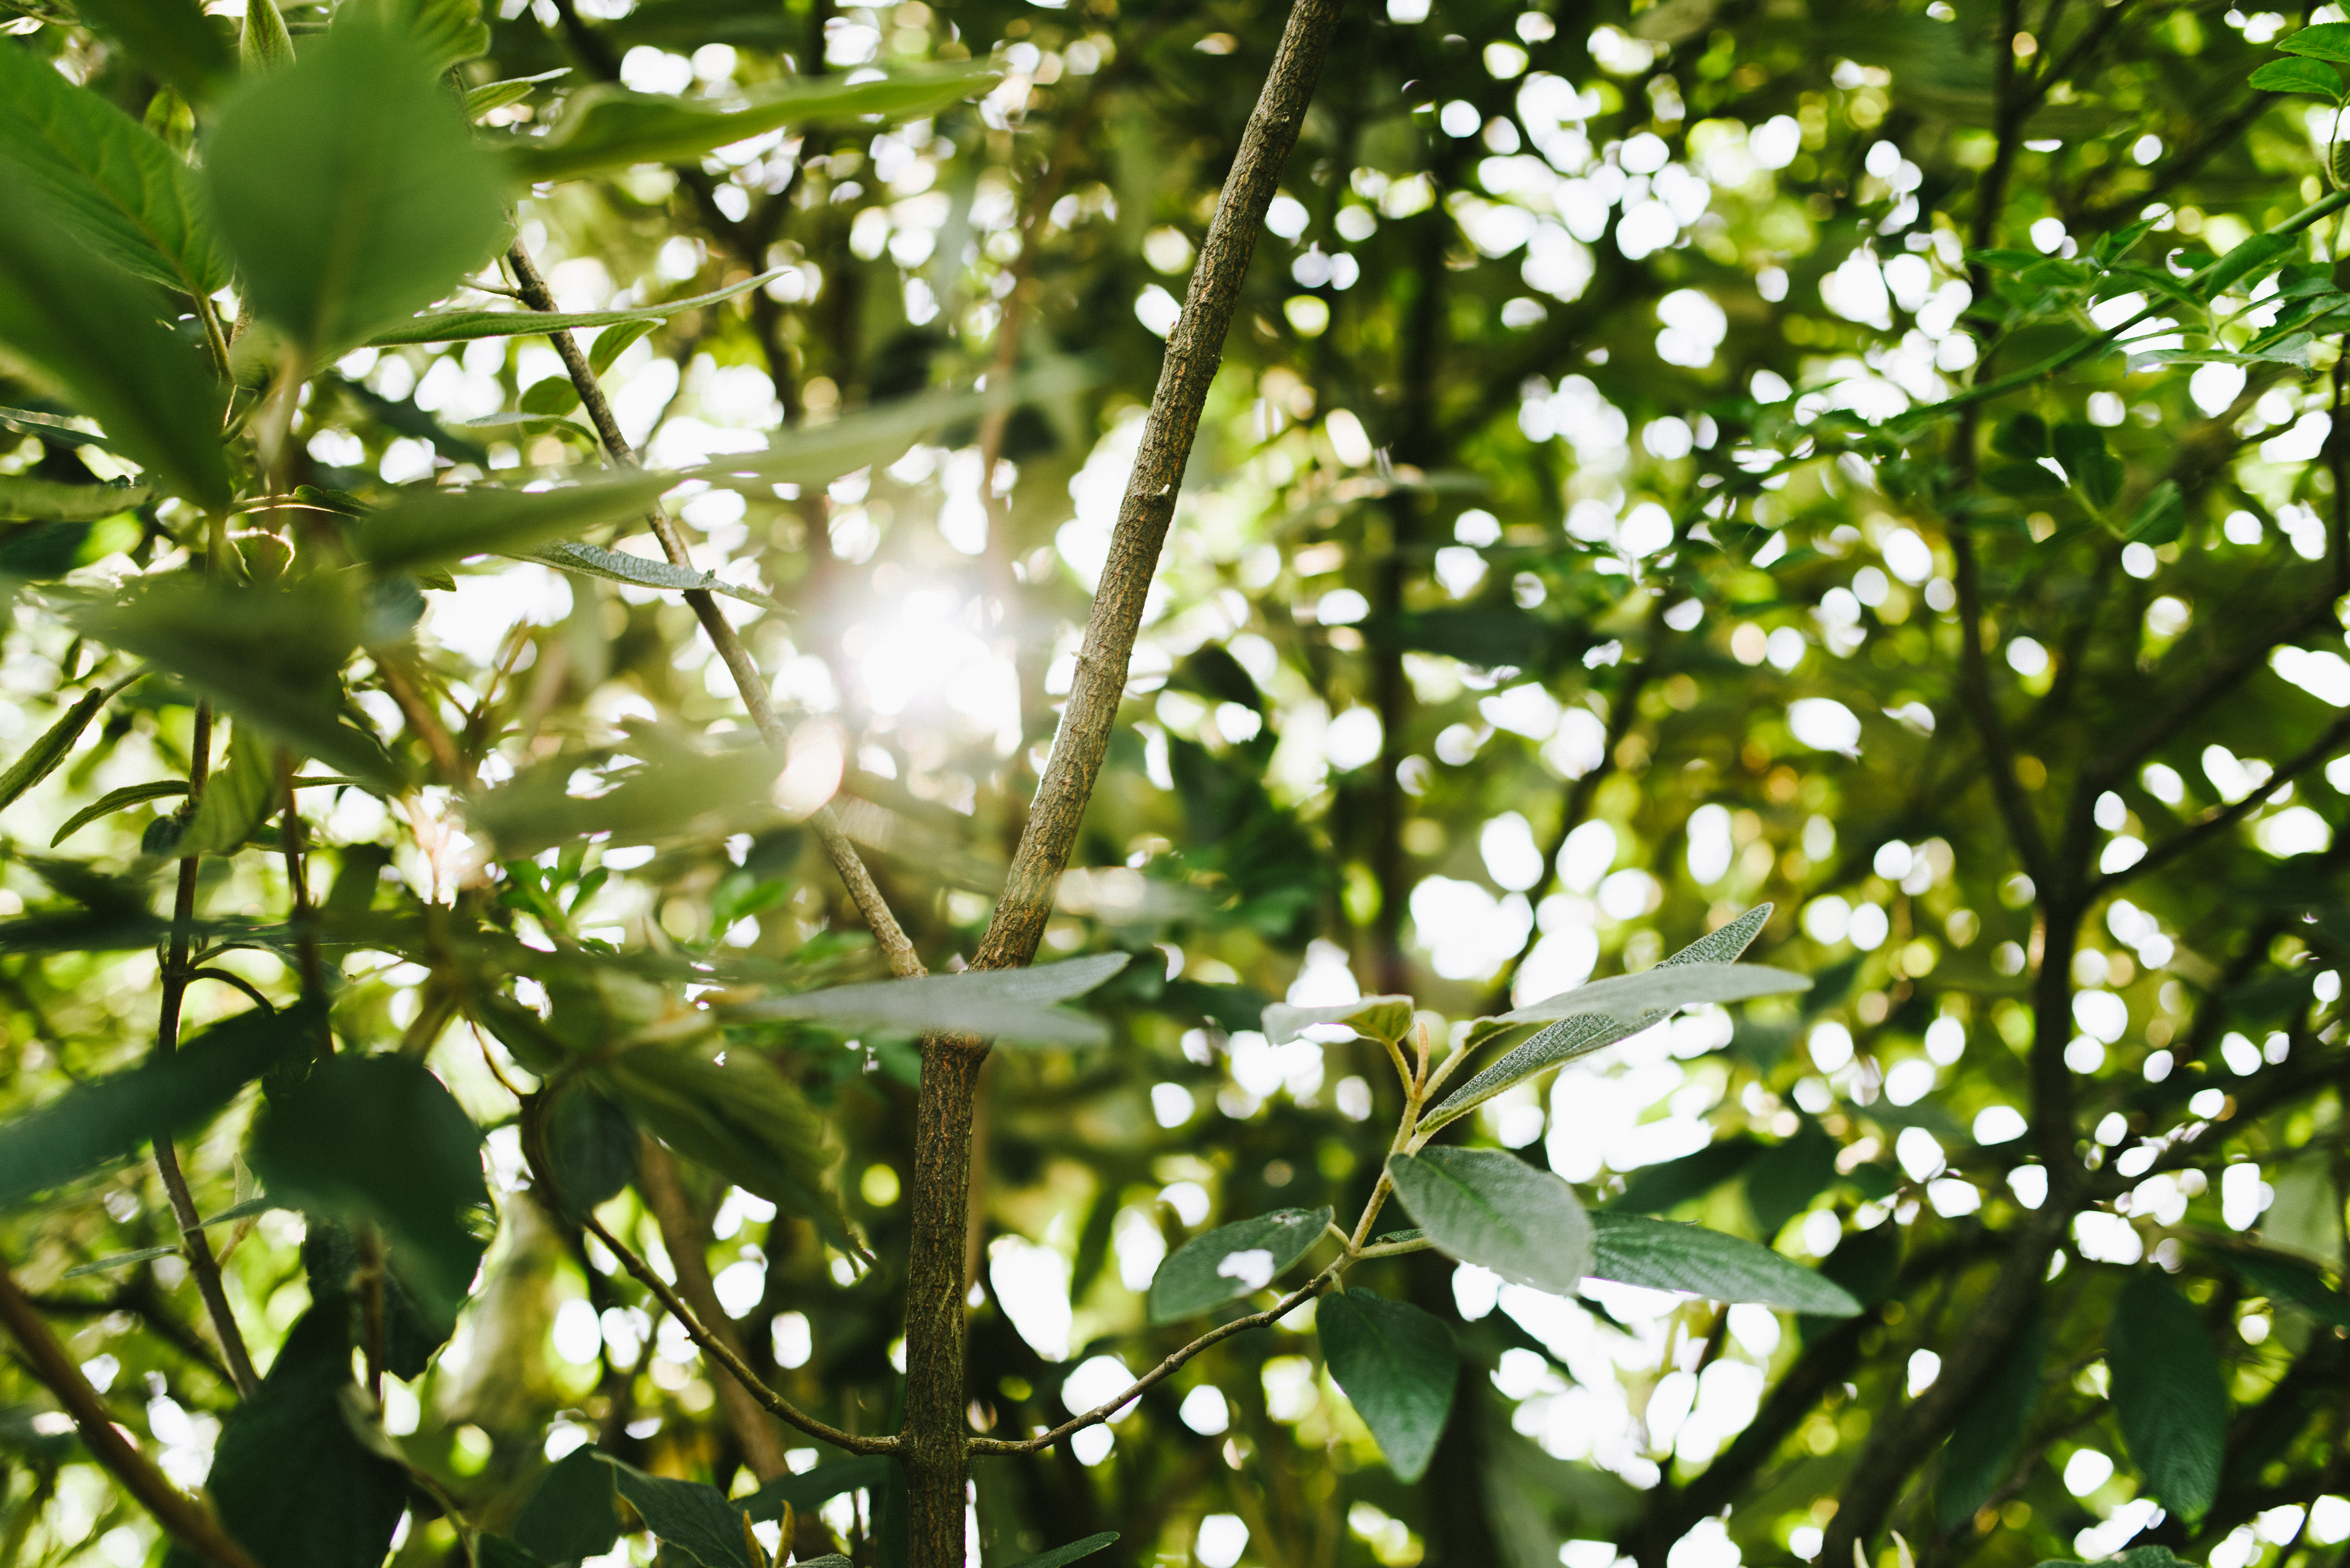
tree, nature, season, leaves, outdoors, cool image, branches, cool photo, i